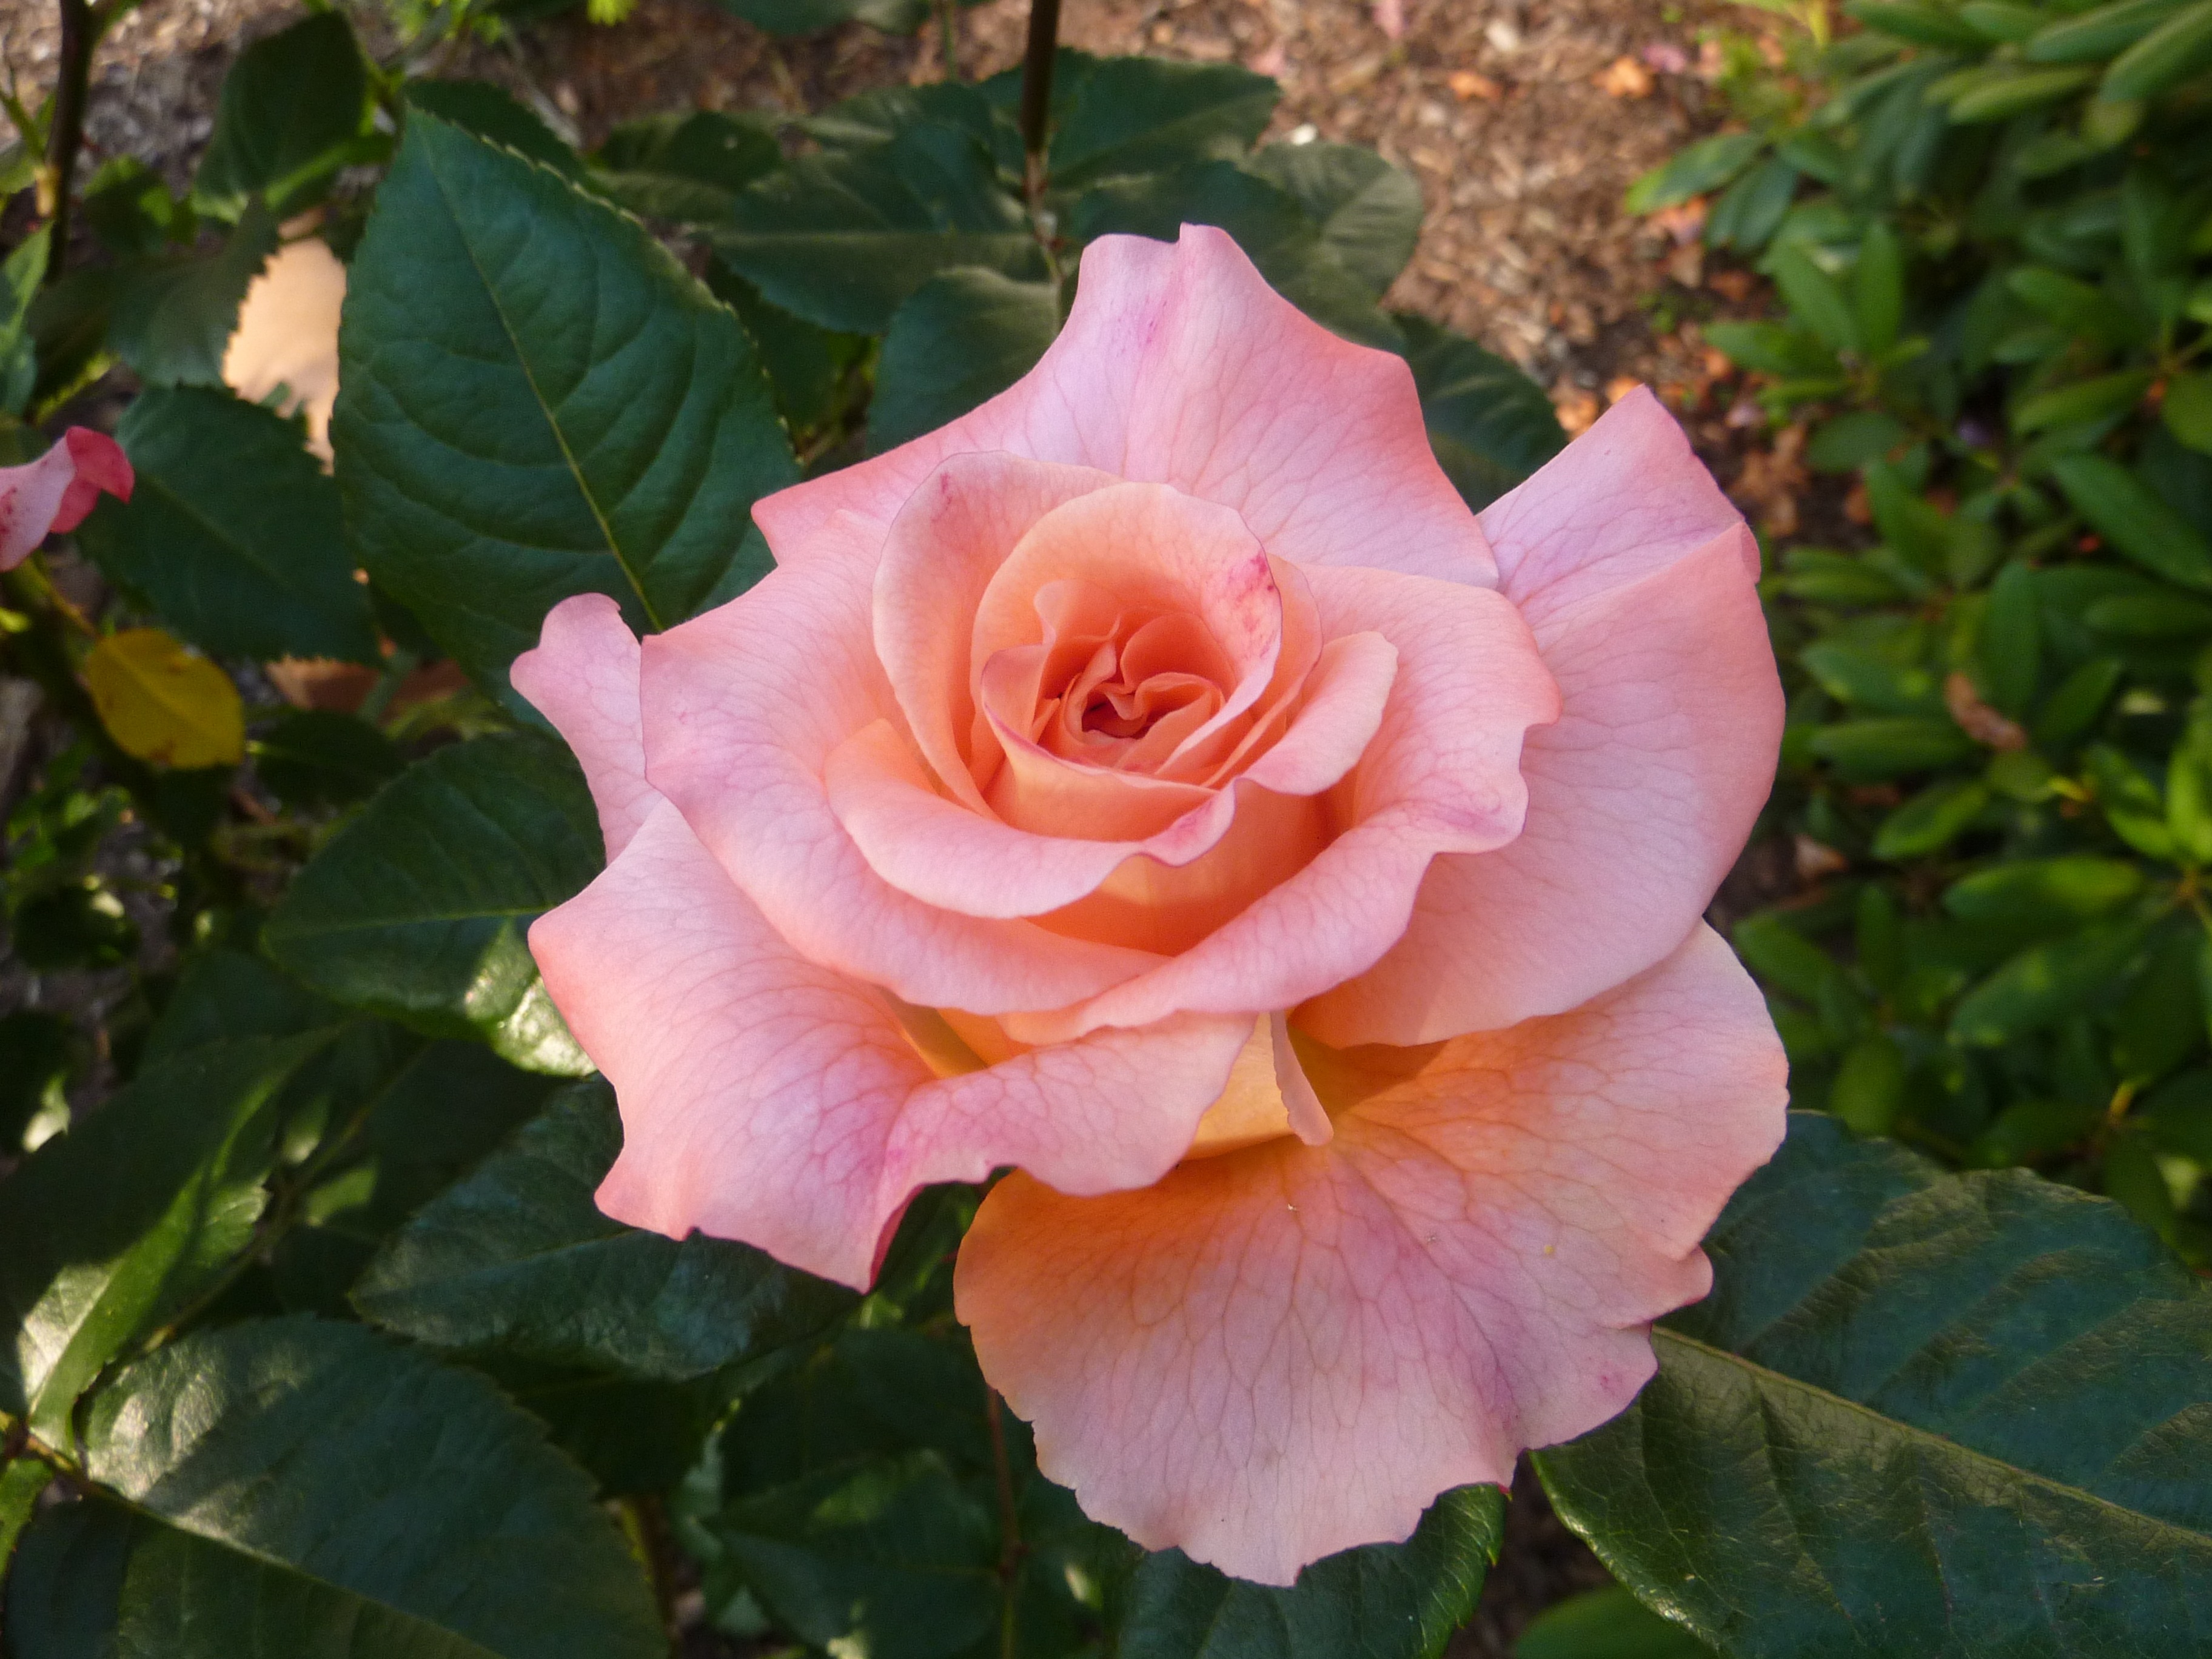
blossom, plant, flower, petal, bloom, rose, botany, flora, floribunda, rose bloom, flowering plant, garden roses, rose family, china rose, land plant, rosa centifolia, rose order